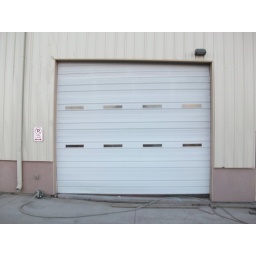
Just by looking at this bay door you can see that the building isn't level.